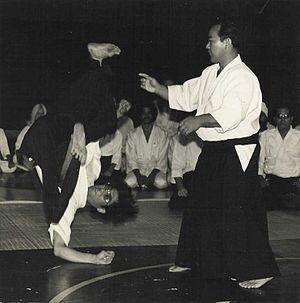
Kōichi Tōhei, né en janvier 1920 à Shitaya au Japon et mort le 19 mai 2011, est un maître d'aïkido, probablement l'un des tout meilleurs techniciens au monde des techniques d'Aïkido, et le fondateur de la Ki no Kenkyukaï, « Société de recherches sur le Ki » et de son style le Shin Shin Toitsu Aikido. La Ki no Kenkyukaï est aussi connue sous le nom de Ki Society.